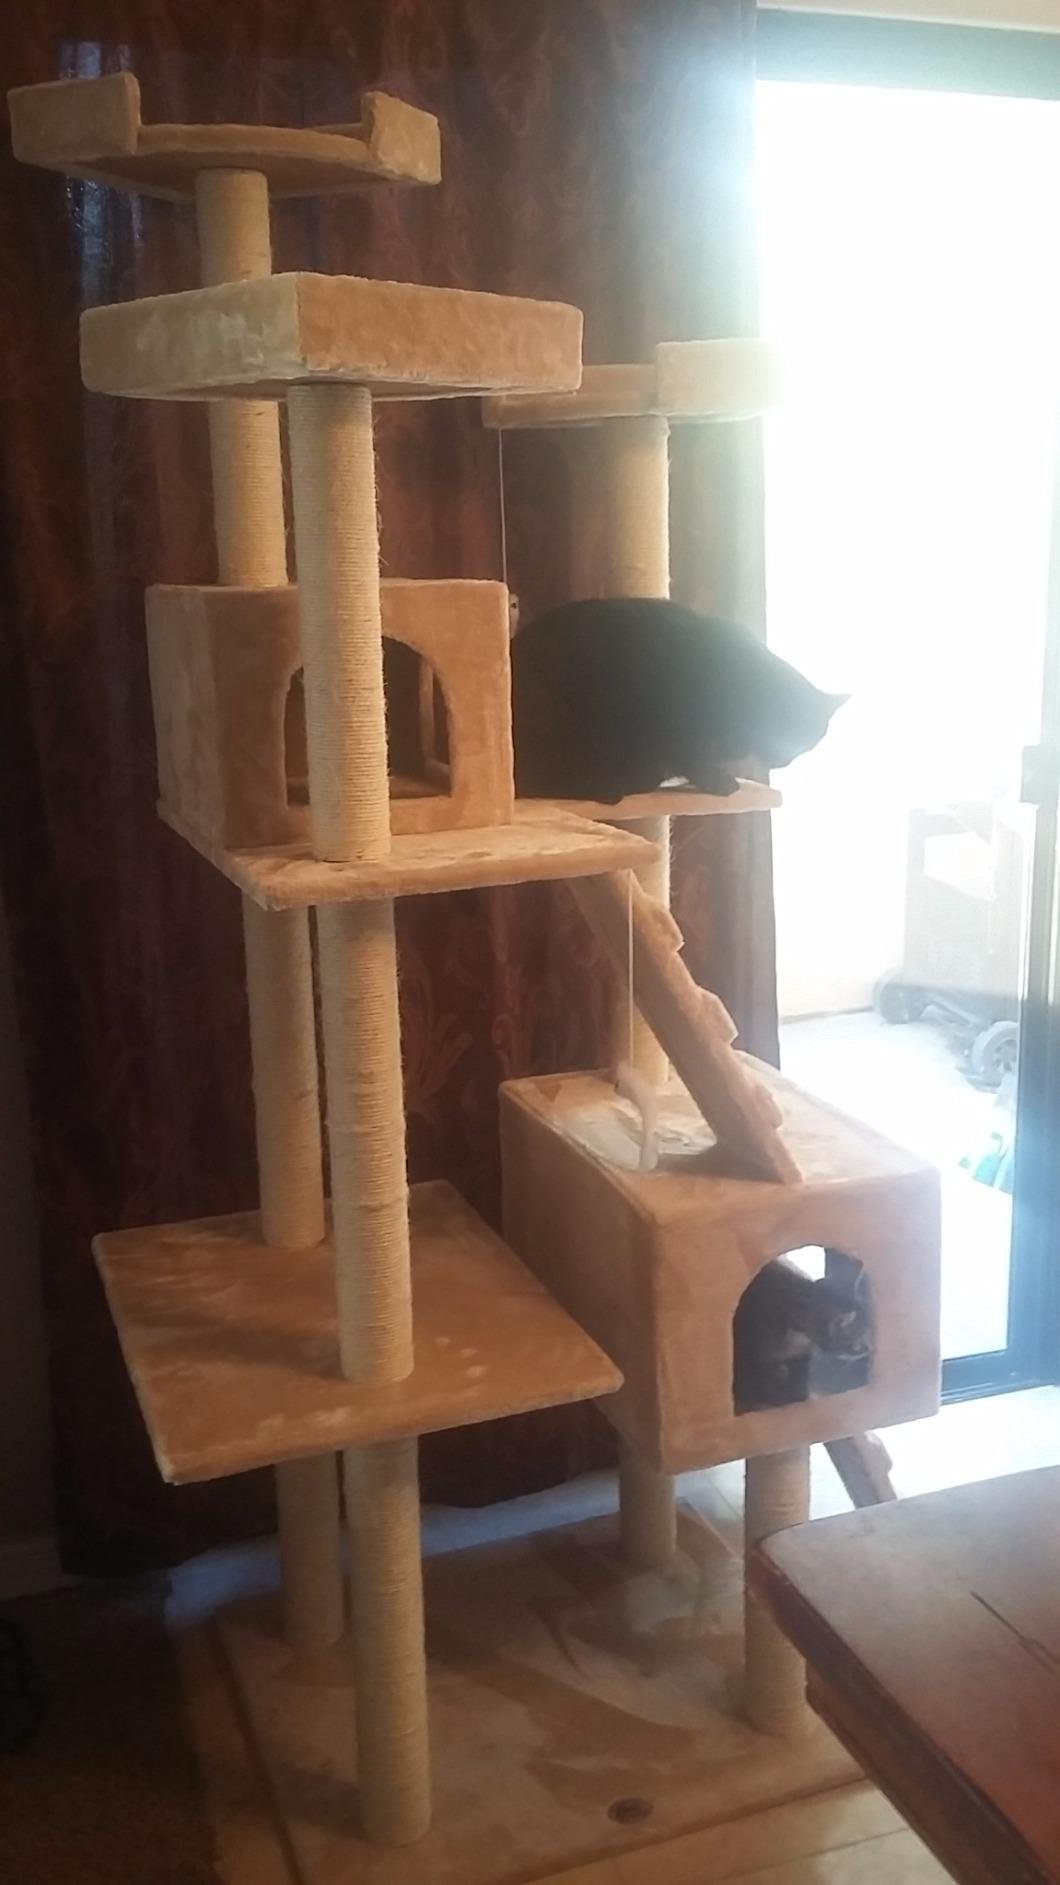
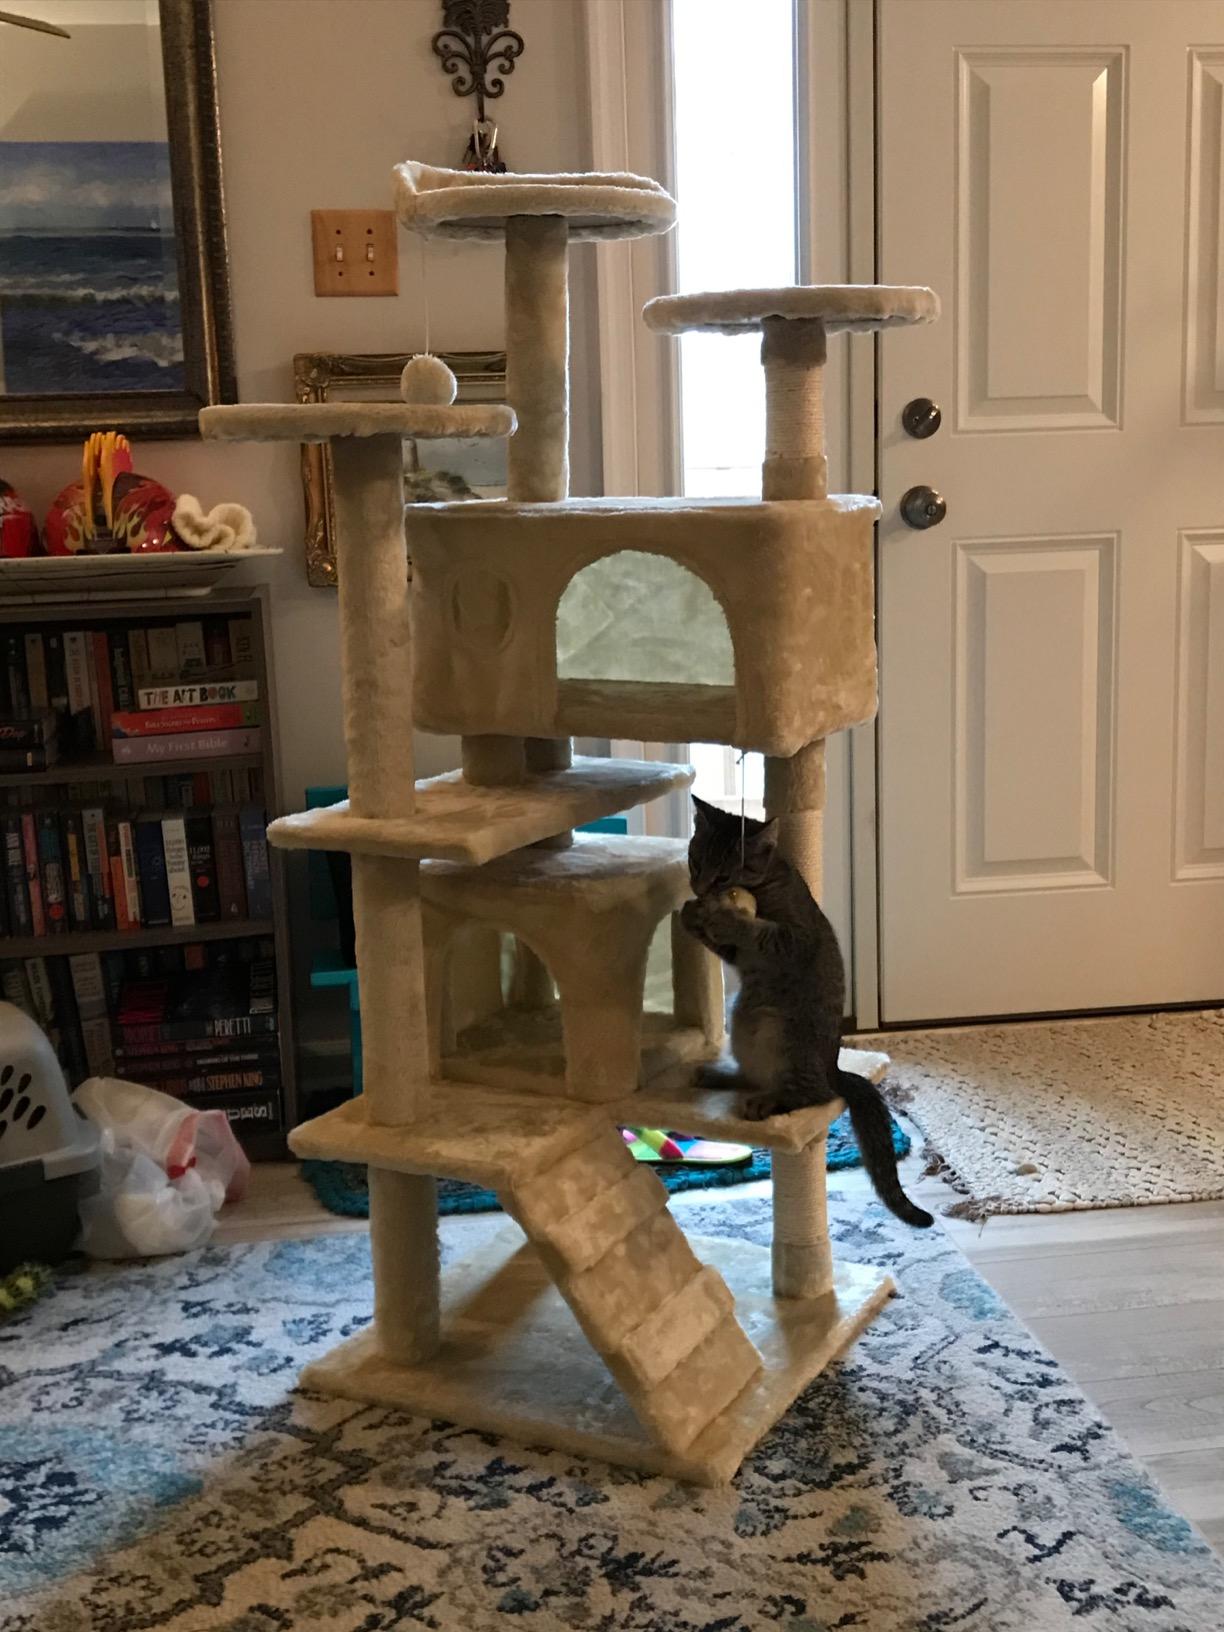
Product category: items_cat tree
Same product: no